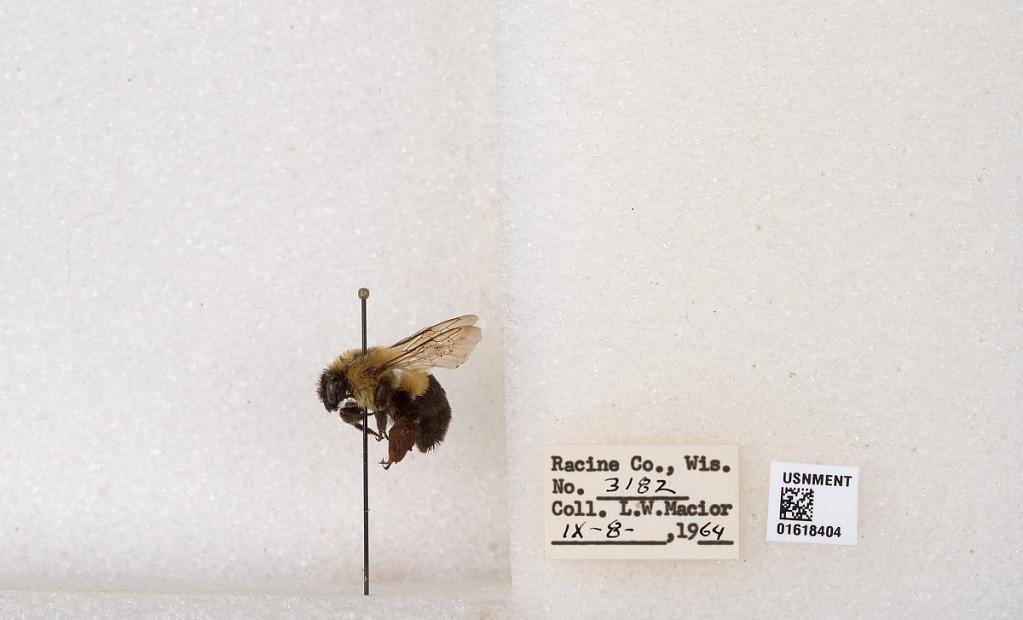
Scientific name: Bombus impatiens Cresson
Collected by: L. Macior
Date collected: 1964-9-8
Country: United States
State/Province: Wisconsin
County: Racine
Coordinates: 42.7299, -87.8123